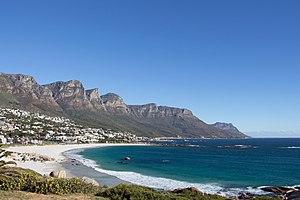
Le Cap est une ville d'Afrique du Sud, capitale de la colonie du Cap puis de la province du Cap. Elle est actuellement la capitale provinciale du Cap-Occidental.